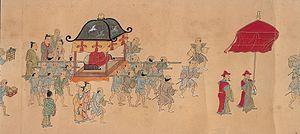
Au cours de l'époque d'Edo du Japon, le nombre des missions du royaume de Ryūkyū à Edo 琉球江戸上り, la capitale du Japon des Tokugawa, se monte à dix-huit. Le modèle unique de ces échanges diplomatiques évolue à partir des modèles établis par les Chinois, mais sans dénoter une relation prédéterminée à la Chine ou à l'ordre du monde chinois. Le royaume devient un vassal du domaine féodal japonais de Satsuma à la suite de l'invasion de Ryūkyū par Satsuma en 1609, et en tant que tel doit payer un tribut au shogunat. Les missions sont également une grande source de prestige pour Satsuma, seul han à se prévaloir d'une politique étrangère, qui plus est d'un royaume, comme son vassal.